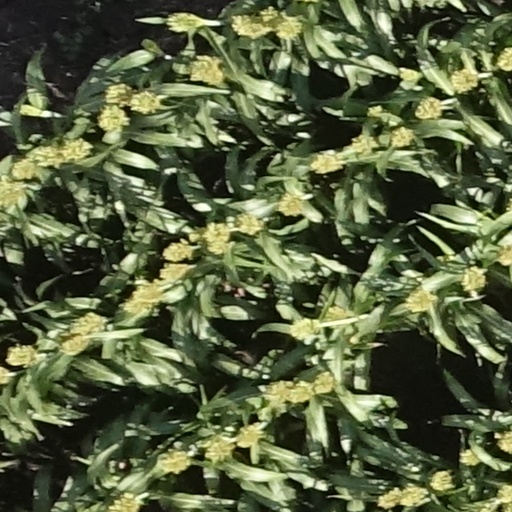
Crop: sorghum